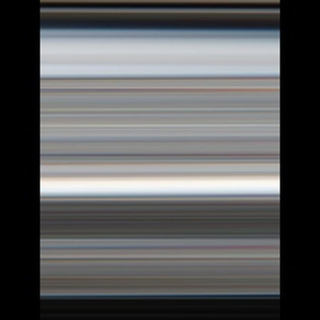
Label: sugarcane_rust